Brown fish owl

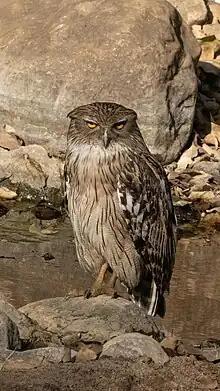
At Ranthambore National Park

The brown fish owl (Ketupa zeylonensis) is a fish owl species in the family known as typical owls, Strigidae. It is native from Turkey to South and Southeast Asia. Due its wide distribution it is listed as Least Concern on the IUCN Red List. It inhabits forests and wooded wetlands. Of the four living species of fish owl, it is the most widely distributed, most common and best-studied. It occupies a range of over .